Hurricane Beulah

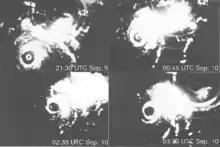
Radar images of Hurricane Beulah from 21:30 UTC on September 9 to 03:30 UTC on September 10, depicting its eyewall replacement cycle

During the evening of September 9, Beulah turned westward as weak ridge developed over the Bahamas, between it and the newly formed Tropical Storm Doria. The powerful storm weakened somewhat as an eyewall replacement cycle began to take shape. During this phase, the inner-eye of Beulah contracted to roughly in diameter while a second eyewall spanned an area across. The smaller eye soon dissipated, and the larger one became the single, dominant feature by the morning of September 10. The completion of this process marked the first time that an eyewall replacement cycle was observed in its entirety. The aforementioned westward turn placed the Dominican Republic in the line of danger, an area still reeling from the devastating effects of Hurricane Inez just one year prior. However, the storm unexpectedly collapsed as it approached the Barahona Peninsula and struck the area as a greatly weakened, though still significant, Category 1 hurricane, with estimated winds of around 18:00 UTC on September 11.